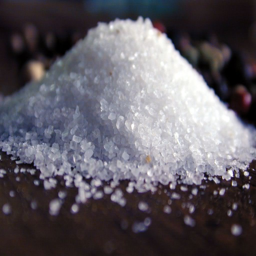
take it with a pinch of salt .